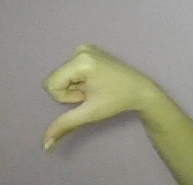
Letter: waw